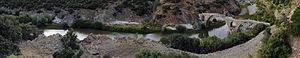
Pont du XVIIe-XVIIIe siècle sur la rivière Kompsatos, en Thrace (Grèce). Dimensions: Porté de l'arche principale 21,8 mètres, hauteur 12 mètres. L'arche est a une porté de 17 mètres.